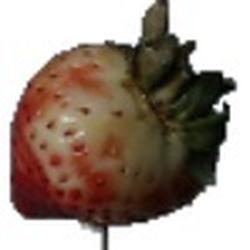
Label: Strawberry